Chinese space program

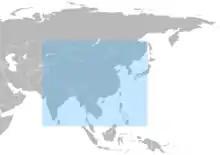
Coverage of BeiDou-1 service in early 2000s

The independent satellite navigation and positioning system mentioned by the white paper was "Beidou". The development of Beidou dates back to 1983 when academician of the Chinese Academy of Sciences Chen Fangyun designed a primitive satellite navigation systems consisting of two satellites in the geostationary orbit. Sun Jiadong, the famous satellite expert of China, later proposed a "three-step" strategy to develop China's own satellite navigation system, whose service coverage expands from China to Asia then the globe. The two satellites of the "first step", namely BeiDou-1, were launched in October and December 2000. As an experimental system, Beidou-1 offered basic positioning, navigation and timing services to limited areas in and around China. After a few years of experiment, China started the construction of BeiDou-2, a more advanced system to serve the Asia-Pacific region by launching the first two satellites in 2007 and 2009 respectively.